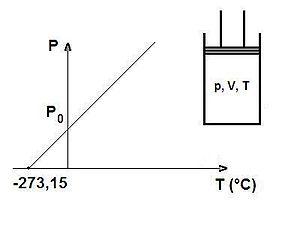
La loi de Gay-Lussac, du nom du chimiste et physicien français Louis Joseph Gay-Lussac, est l'une des lois de la thermodynamique constituant la loi des gaz parfaits.